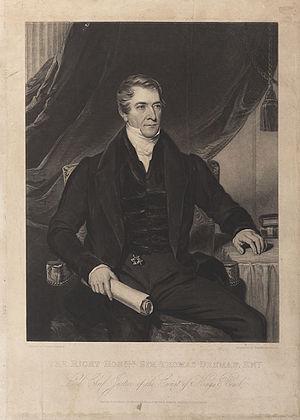
Thomas Denman, 1ᵉʳ baron Denman, PC était un avocat, juge et homme politique britannique. Il a exercé les fonctions de Lord juge en chef d'Angleterre et du pays de Galles entre 1832 et 1850.